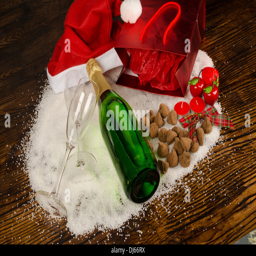
bottle of champagne surrounded by a still life